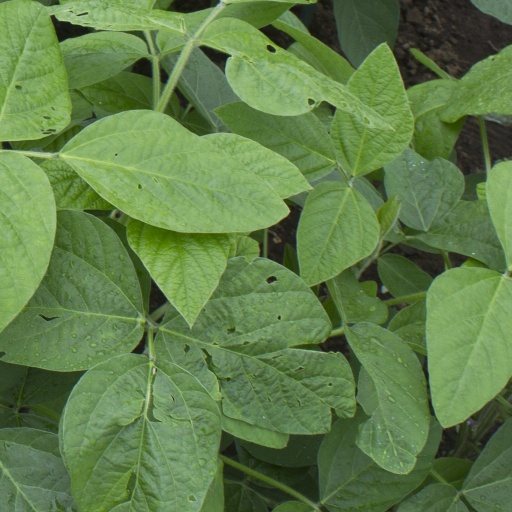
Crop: soybean